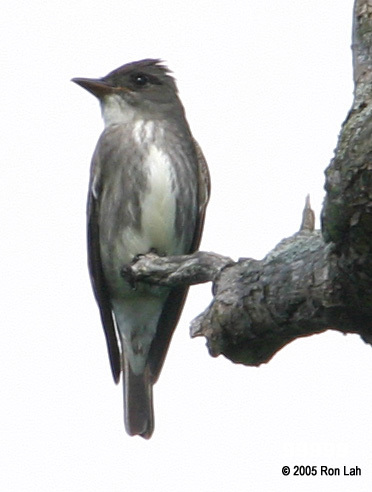
this bird is almost all gray with a white belly and neck.
this bird is black with white on its stomach and has a long, pointy beak.
a mostly gray bird with white patches on its throat, breast and abdomen.
the birds has a black crown, nape and covert with it's breast and belly in white color mostly.
this bird is black with white on its stomach and has a long, pointy beak.
this bird has feathers that are black and has a white belly
this bird is grye with white and has a long, pointy beak.
this perching bird has a white and gray belly, dark gray wings, and small tail.
a small grey bird, with a white abdomen, and a pointy bill.
this bird has wings that are black and has a white belly
Species: Olive Sided Flycatcher